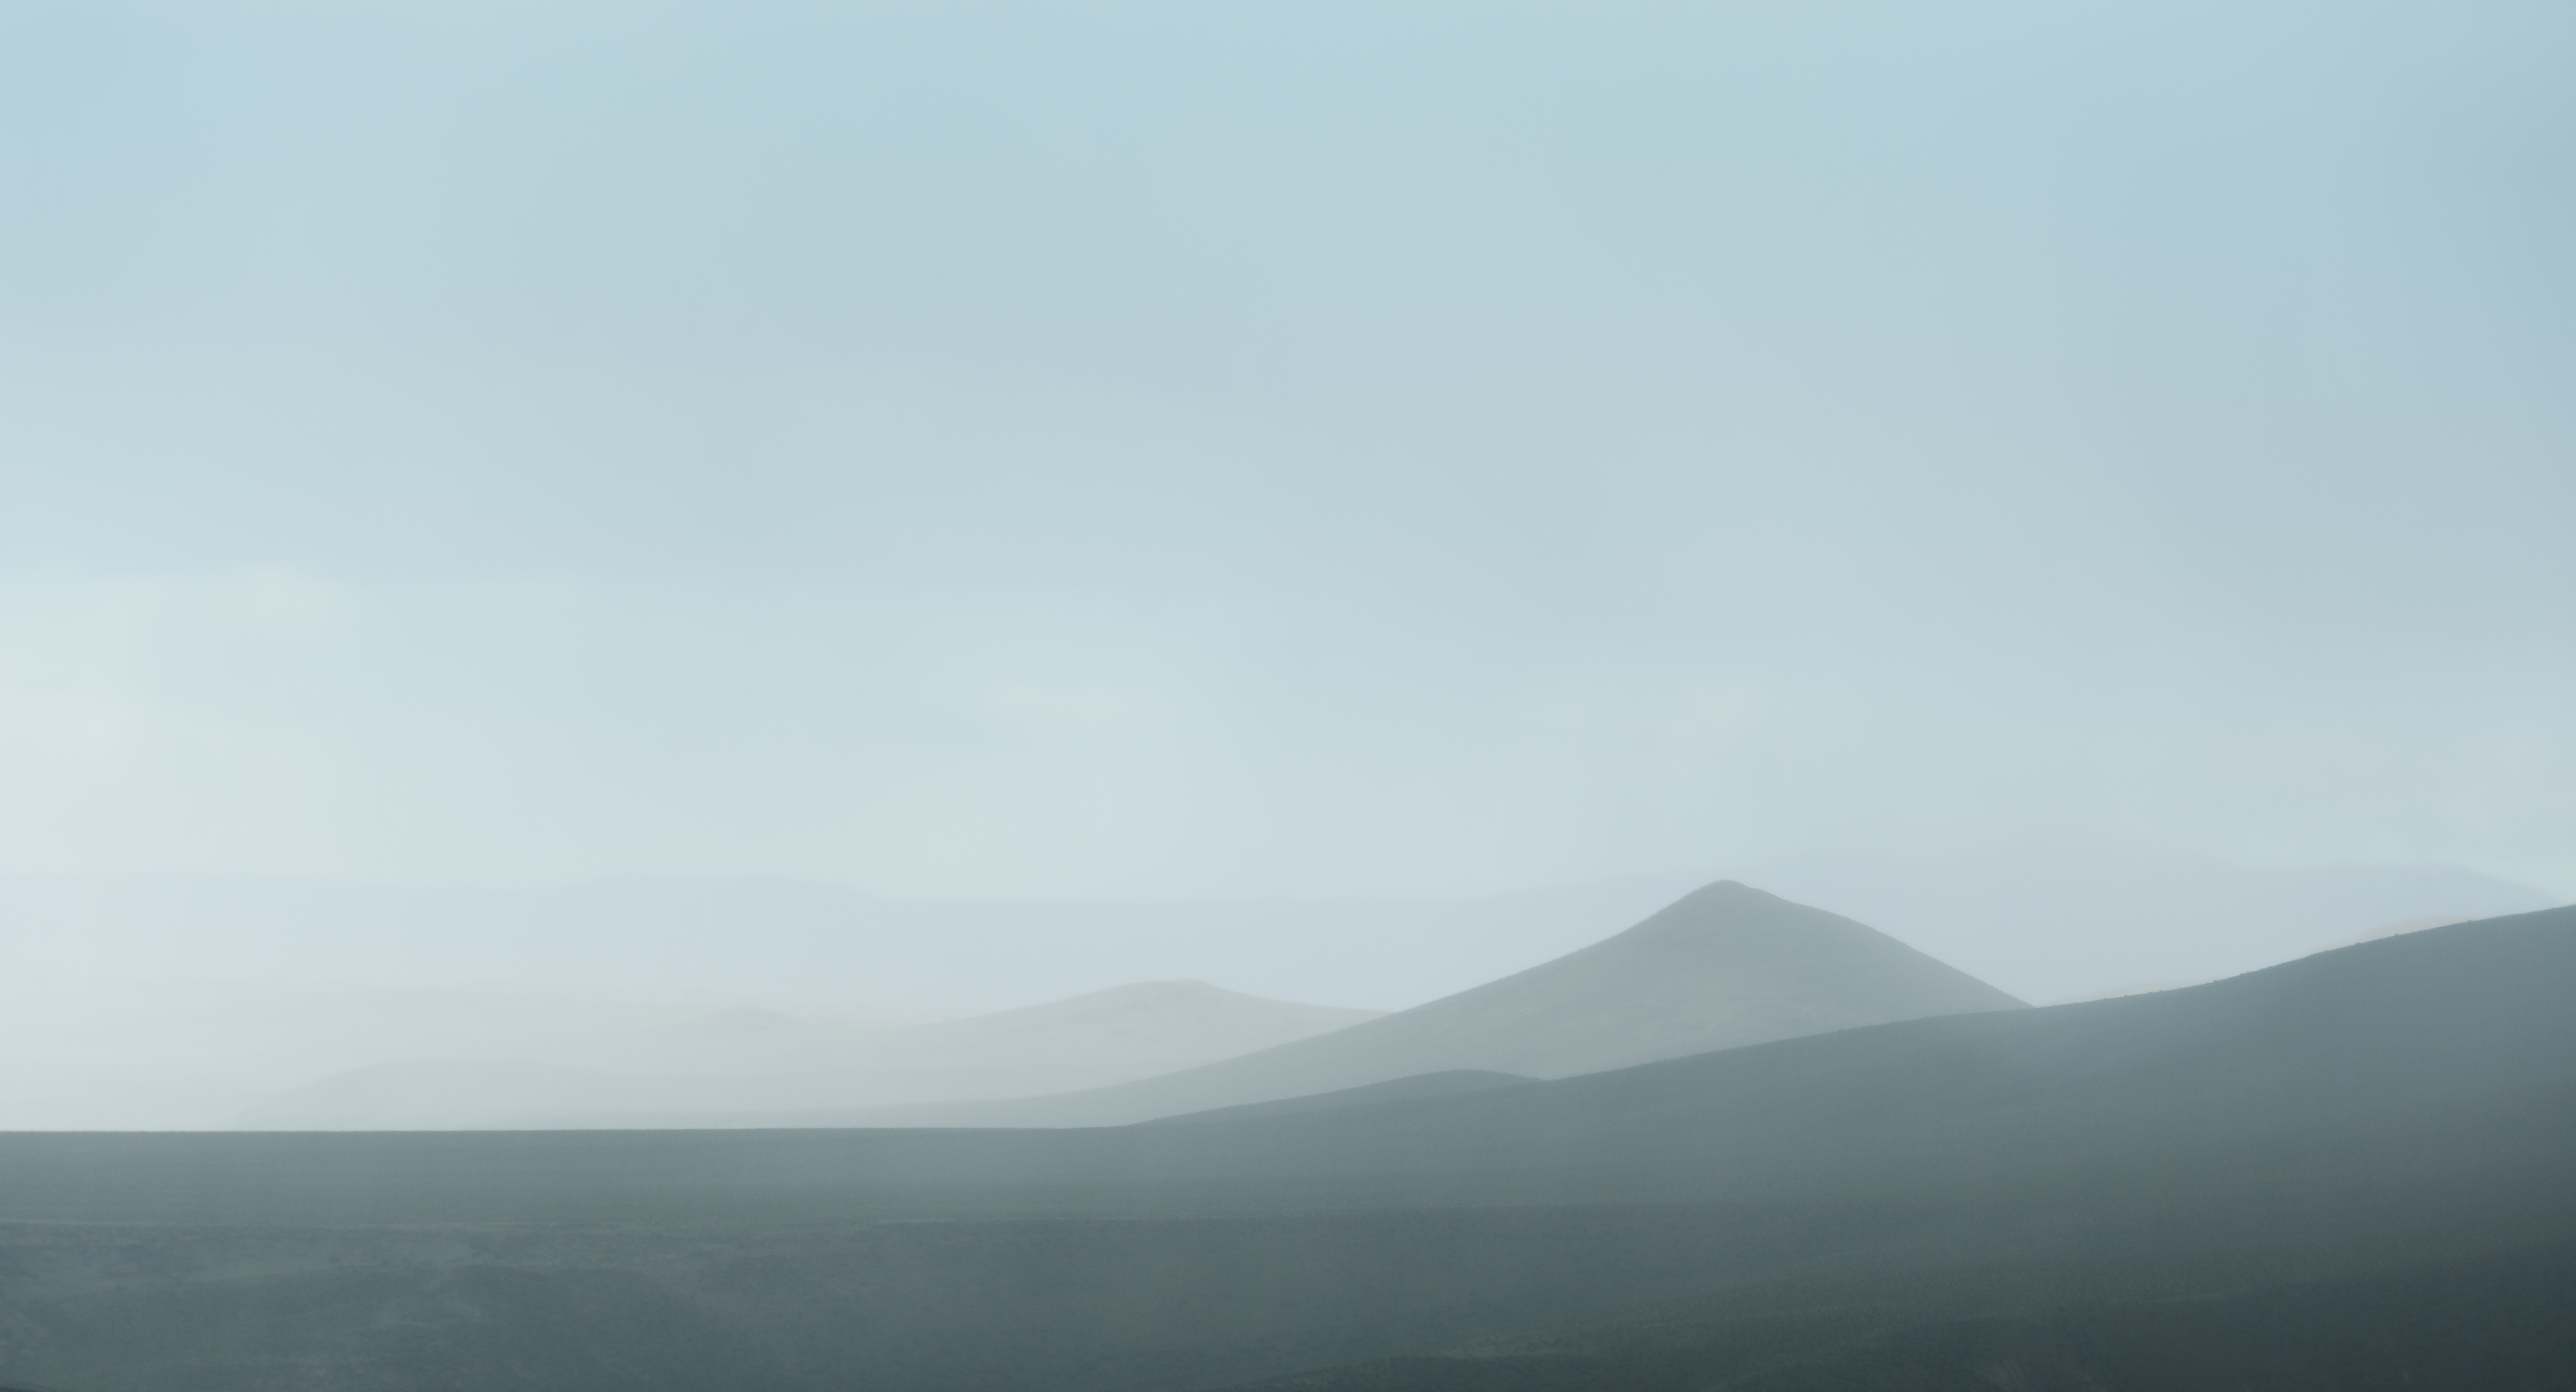
horizon, mountain, fog, mist, morning, hill, dawn, mountain range, distance, haze, monochrome, plain, mountains, plateau, ecosystem, landform, geographical feature, atmospheric phenomenon, atmosphere of earth, mountainous landforms